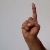
The image shows a hand gesture representing the letter 'D' in Indian Sign Language.